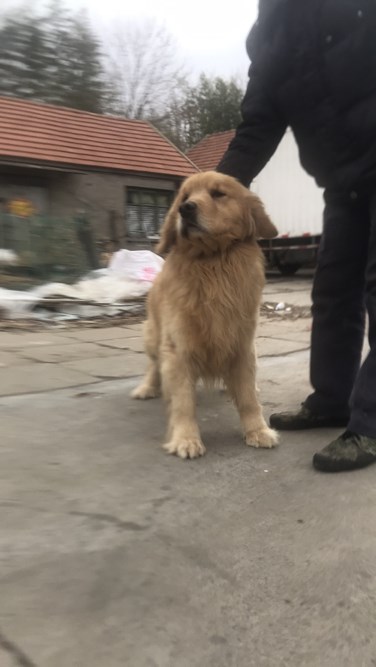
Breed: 5355-n000126-golden_retriever